City of Camden Historic District

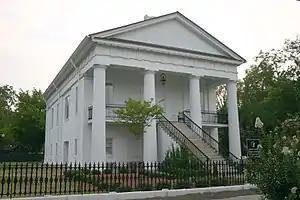
Kershaw County Courthouse, November 2004

City of Camden Historic District is a national historic district located at Camden, Kershaw County, South Carolina. The district encompasses 48 contributing buildings, 8 contributing sites, 2 contributing structures, and 3 contributing objects in Camden. The district is mostly residential but also include public buildings, a church, and a cemetery. Camden's architecture is classically inspired and includes examples of Federal, Greek Revival, and Classical Revival, in addition to cottage-type, Georgian, Charleston-type with modifications, and mansion-type houses. Several of the city's buildings were designed by architect Robert Mills. Notable buildings include the Kershaw County Courthouse (1826), U.S. Post Office, Camden Opera House and Clock Tower, Camden Powder